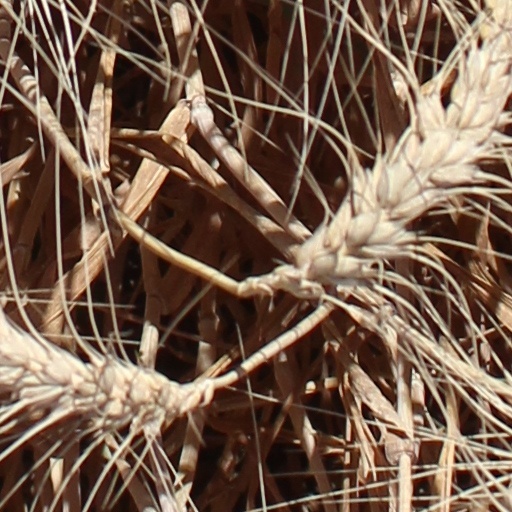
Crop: wheat